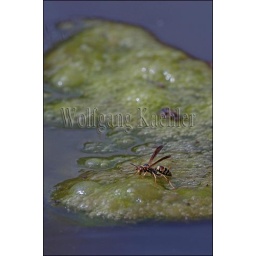
Usa, texas, hill country near hunt, wasp sitting on algae drinking water